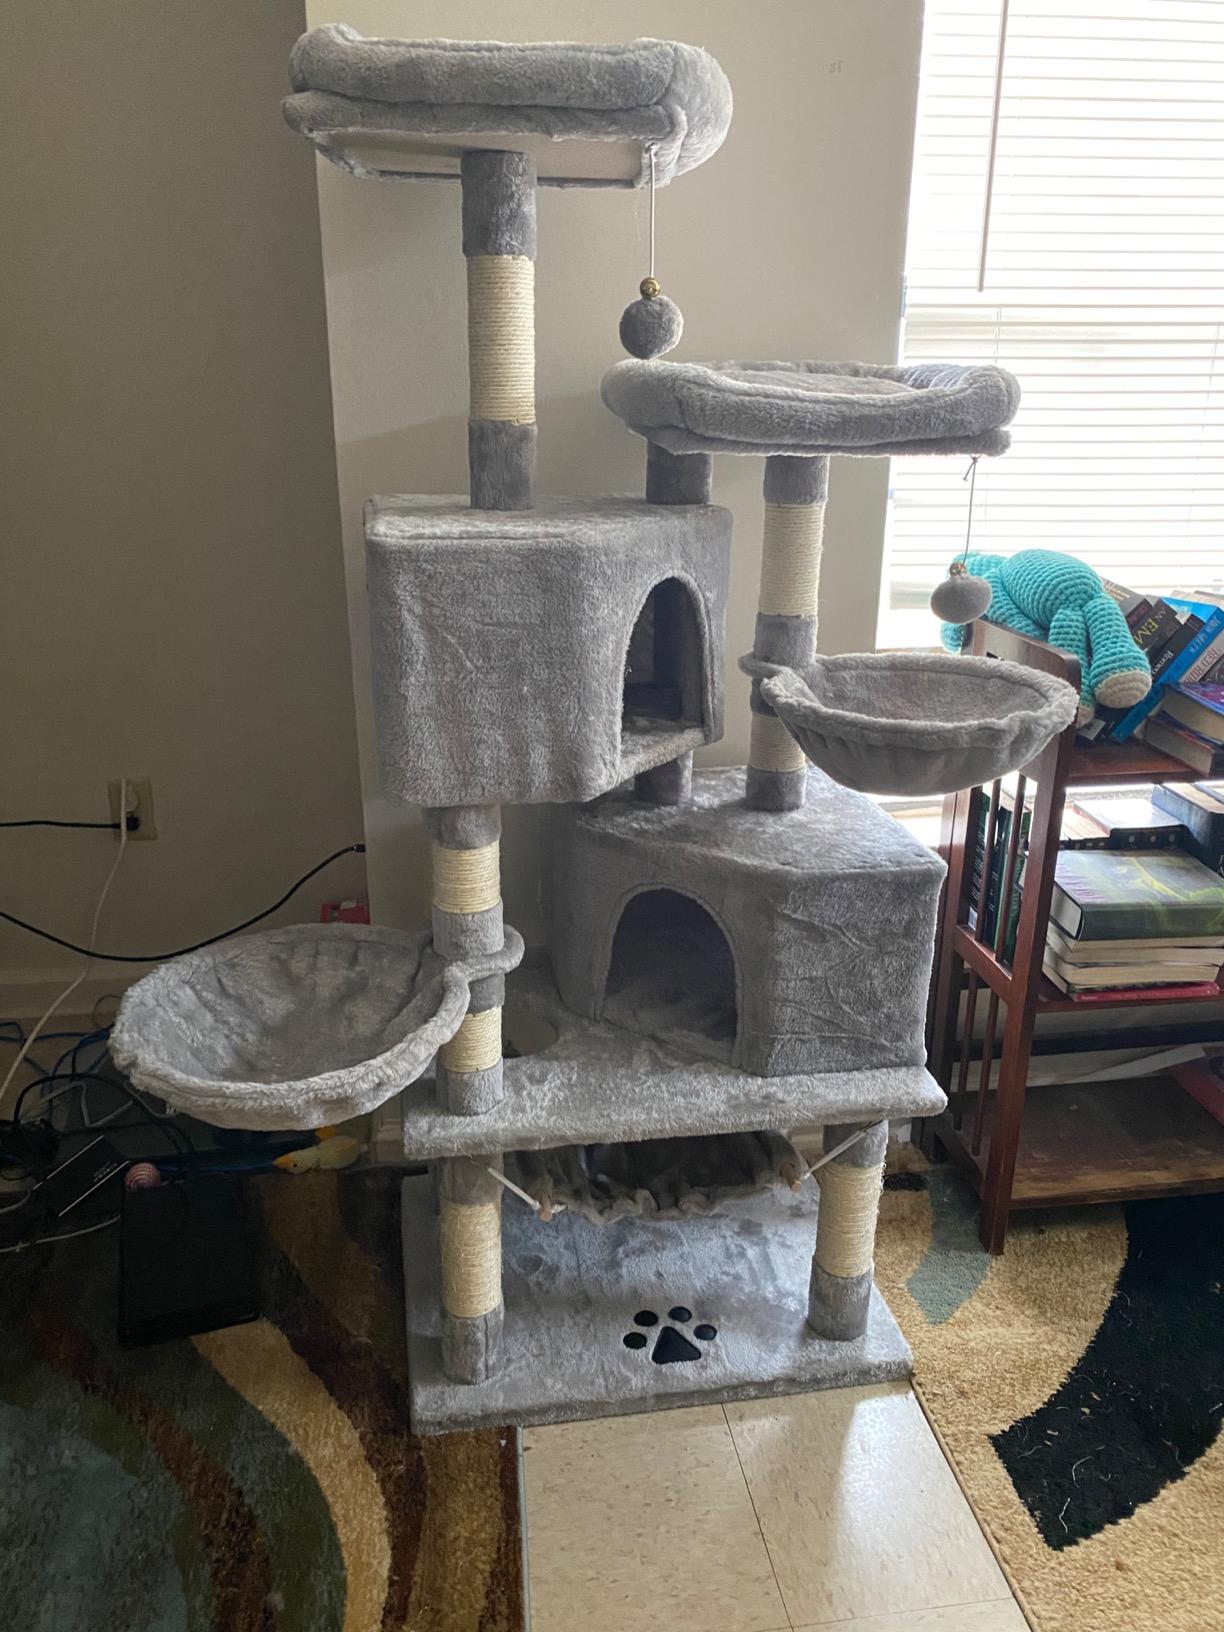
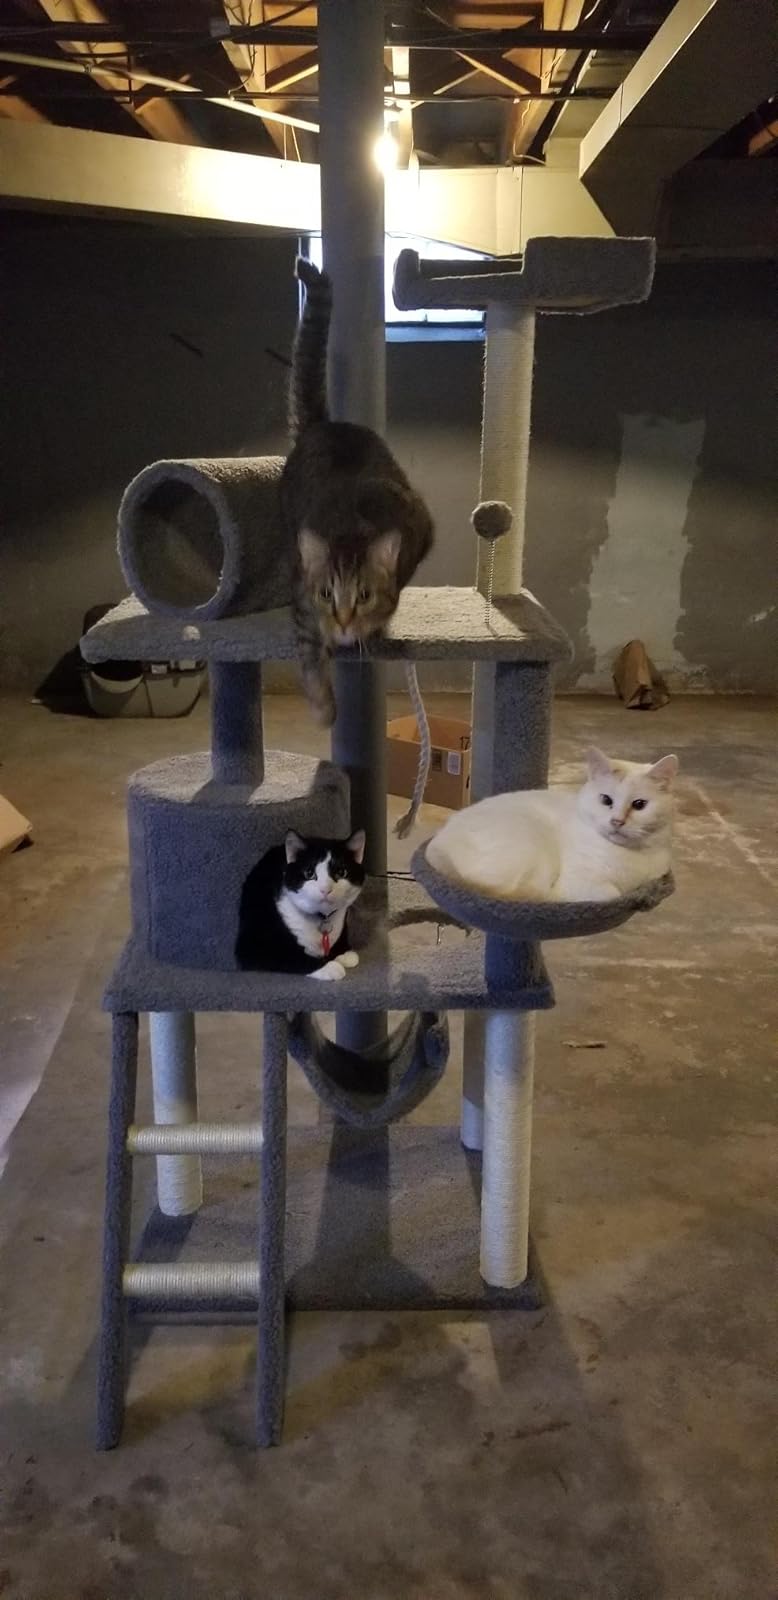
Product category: items_cat tree
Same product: no